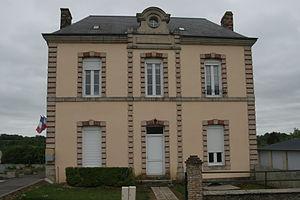
Mairie de Saint-Denis-des-Coudrais.
Saint-Denis-des-Coudrais est une commune française, située dans le département de la Sarthe en région Pays de la Loire, peuplée de 114 habitants.